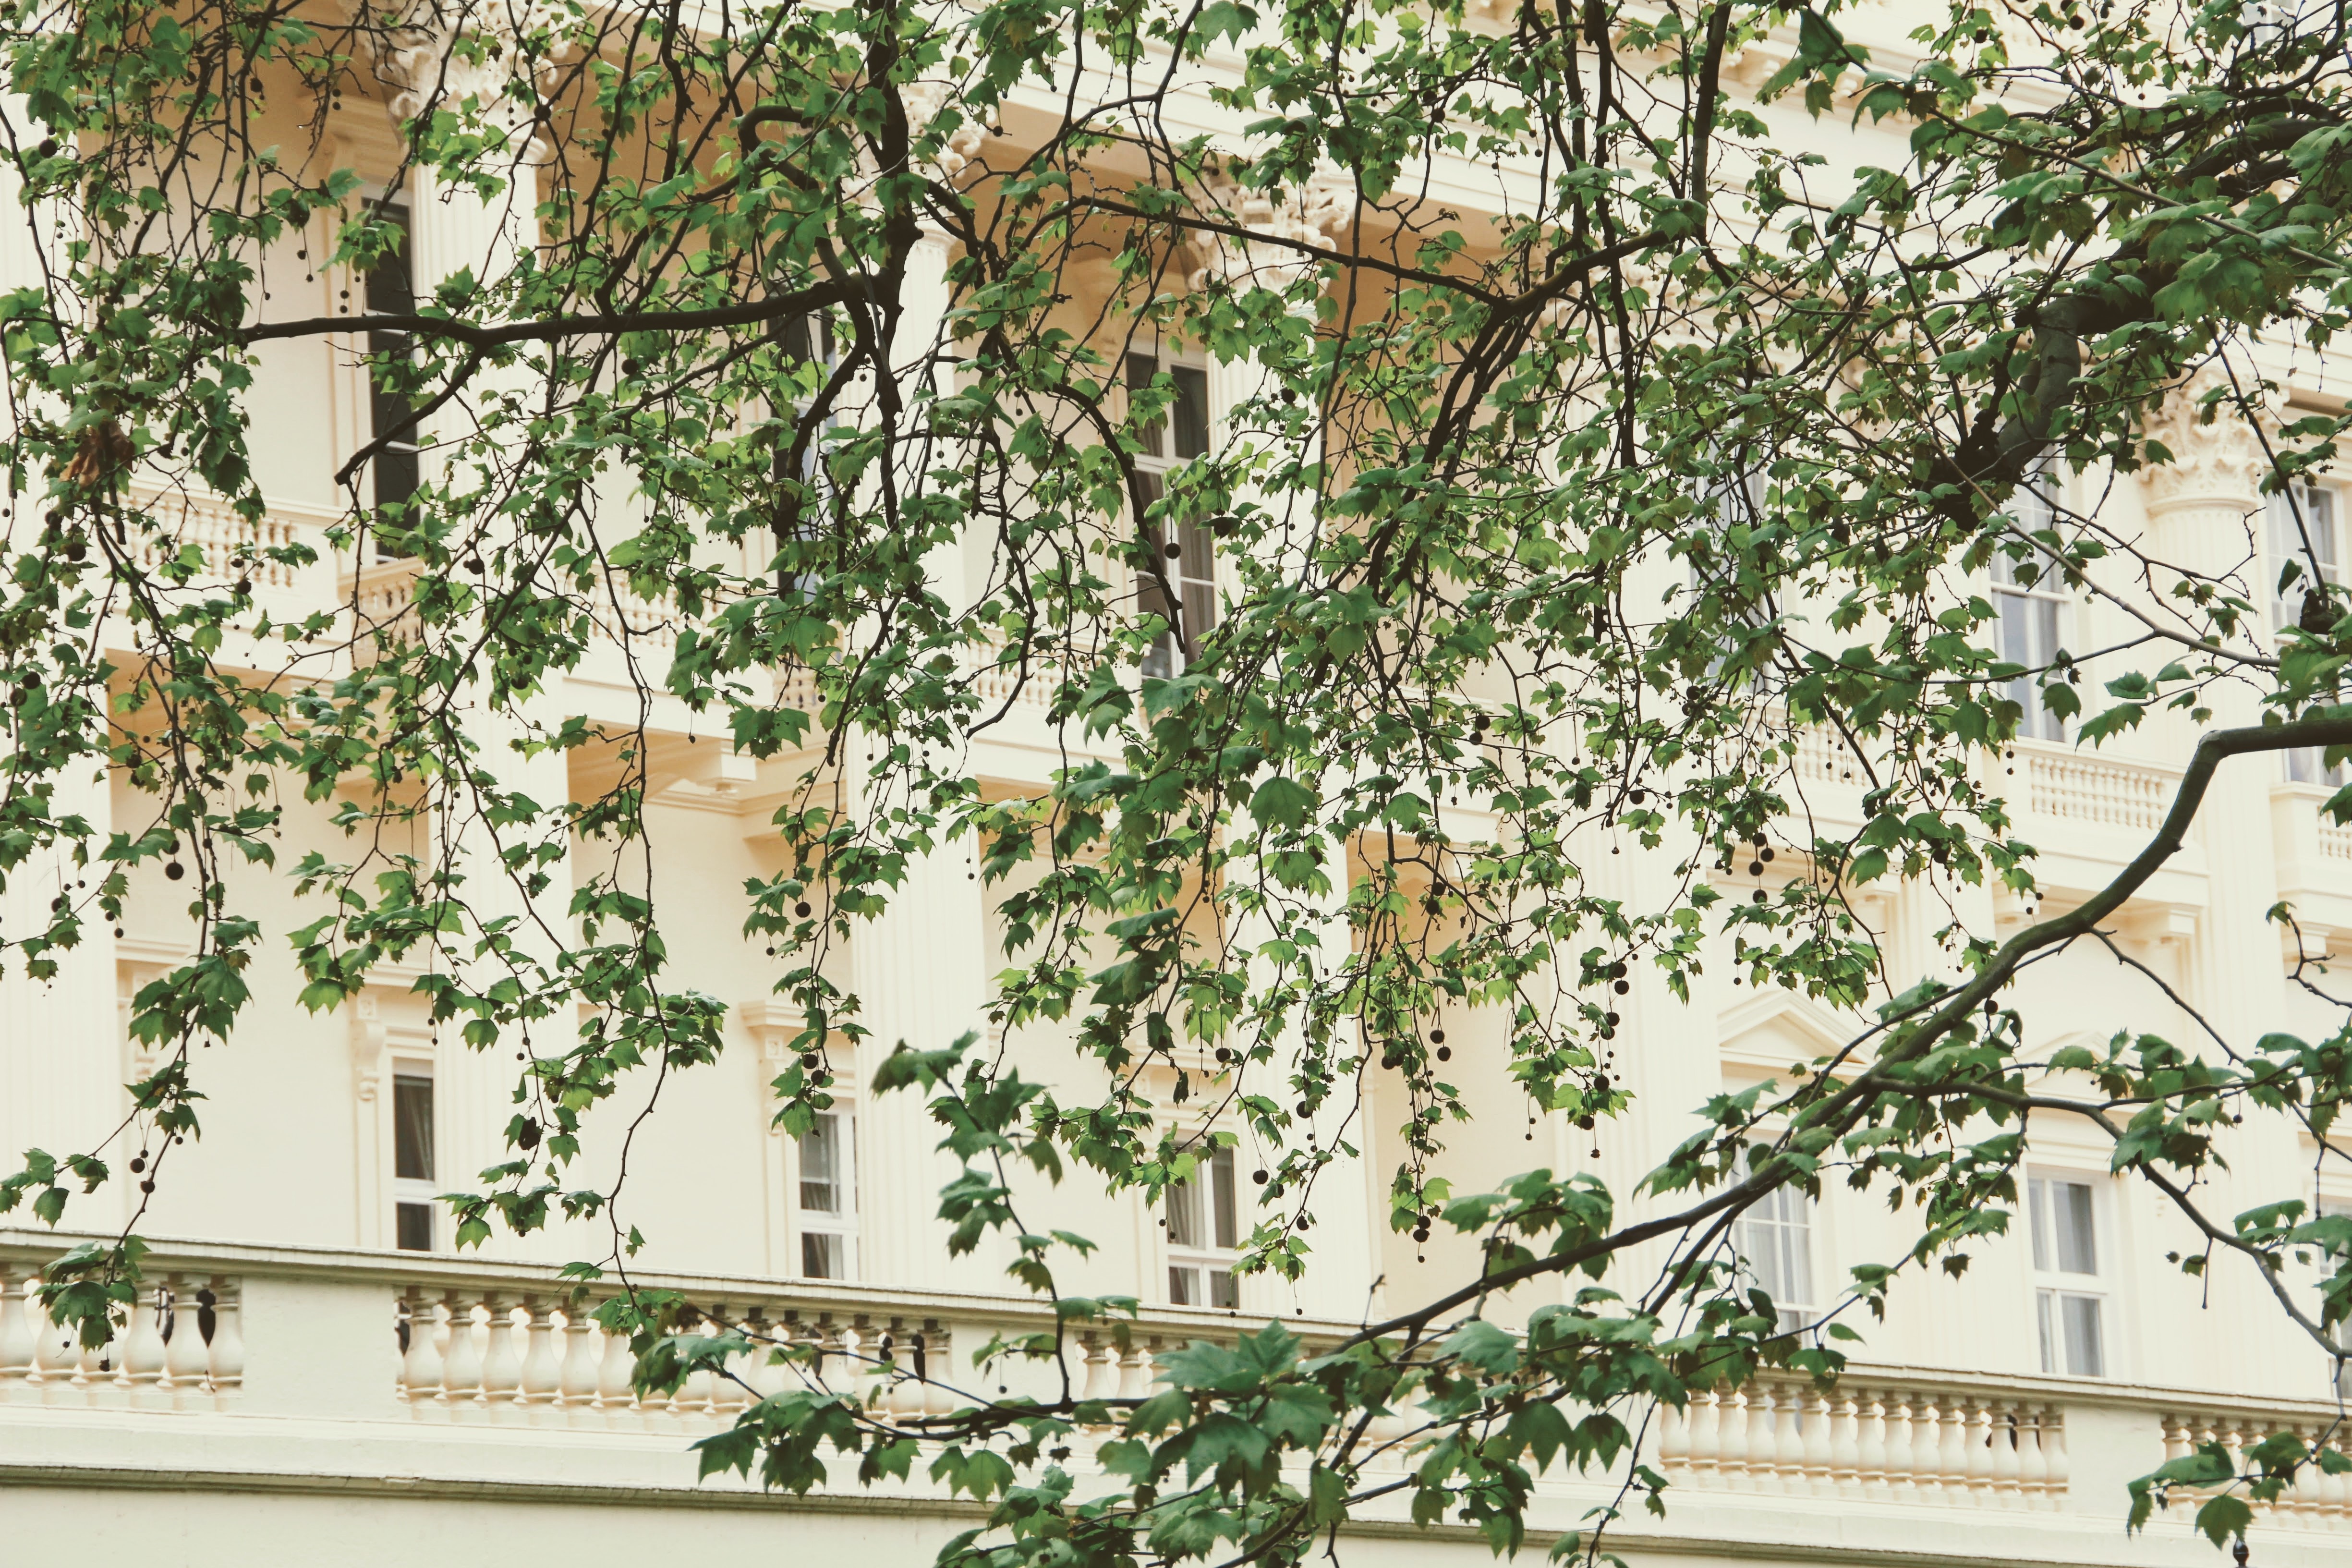
tree, branch, blossom, architecture, plant, leaf, flower, building, home, facade, botany, garden, flora, courtyard, image, detail, housewife, flowering plant, land plant